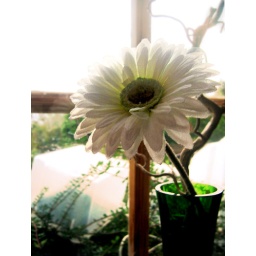
Sitting in the window of my friend Marias' house in Stokkedalen, Bergen, Norway